Candida albicans

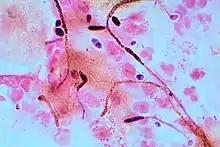
"Candida albicans" visualized by Gram stain and microscopy. Note the hyphae and chlamydospores, which are 2–4 μm in diameter.

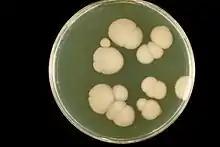
"Candida albicans" growing on Sabouraud agar

The genome of "C. albicans" is almost 16Mb for the haploid size (28Mb for the diploid stage) and consists of 8 sets of chromosome pairs called chr1A, chr2A, chr3A, chr4A, chr5A, chr6A, chr7A and . The second set ("C. albicans" is diploid) has similar names but with a B at the end. Chr1B, chr2B, ... and chrRB. The whole genome contains 6,198 open reading frames (ORFs). Seventy percent of these ORFs have not yet been characterized. The whole genome has been sequenced making it one of the first fungi to be completely sequenced (next to "Saccharomyces cerevisiae" and "Schizosaccharomyces pombe"). All open reading frames (ORFs) are also available in Gateway-adapted vectors. Next to this ORFeome there is also the availability of a GRACE (gene replacement and conditional expression) library to study essential genes in the genome of "C. albicans". The most commonly used strains to study "C. albicans" are the WO-1 and SC5314 strains. The WO-1 strain is known to switch between white-opaque form with higher frequency while the SC5314 strain is the strain used for gene sequence reference.